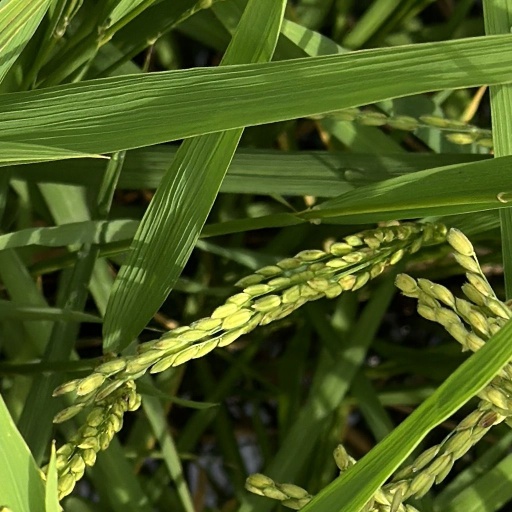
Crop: rice